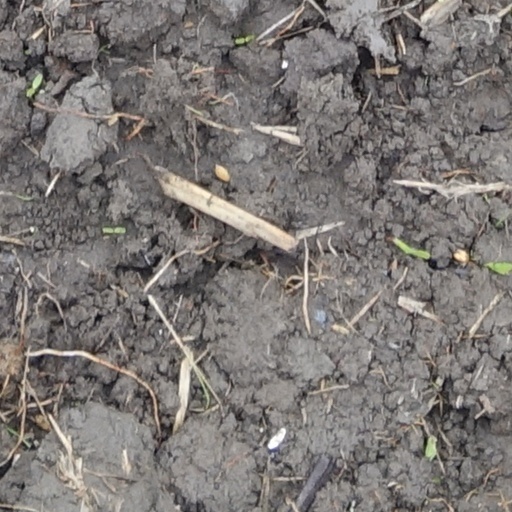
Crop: wheat